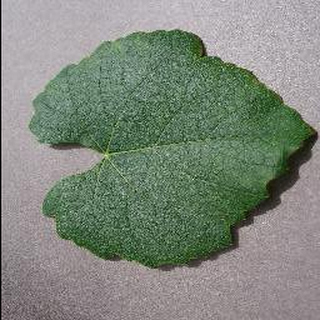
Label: healthy_grape